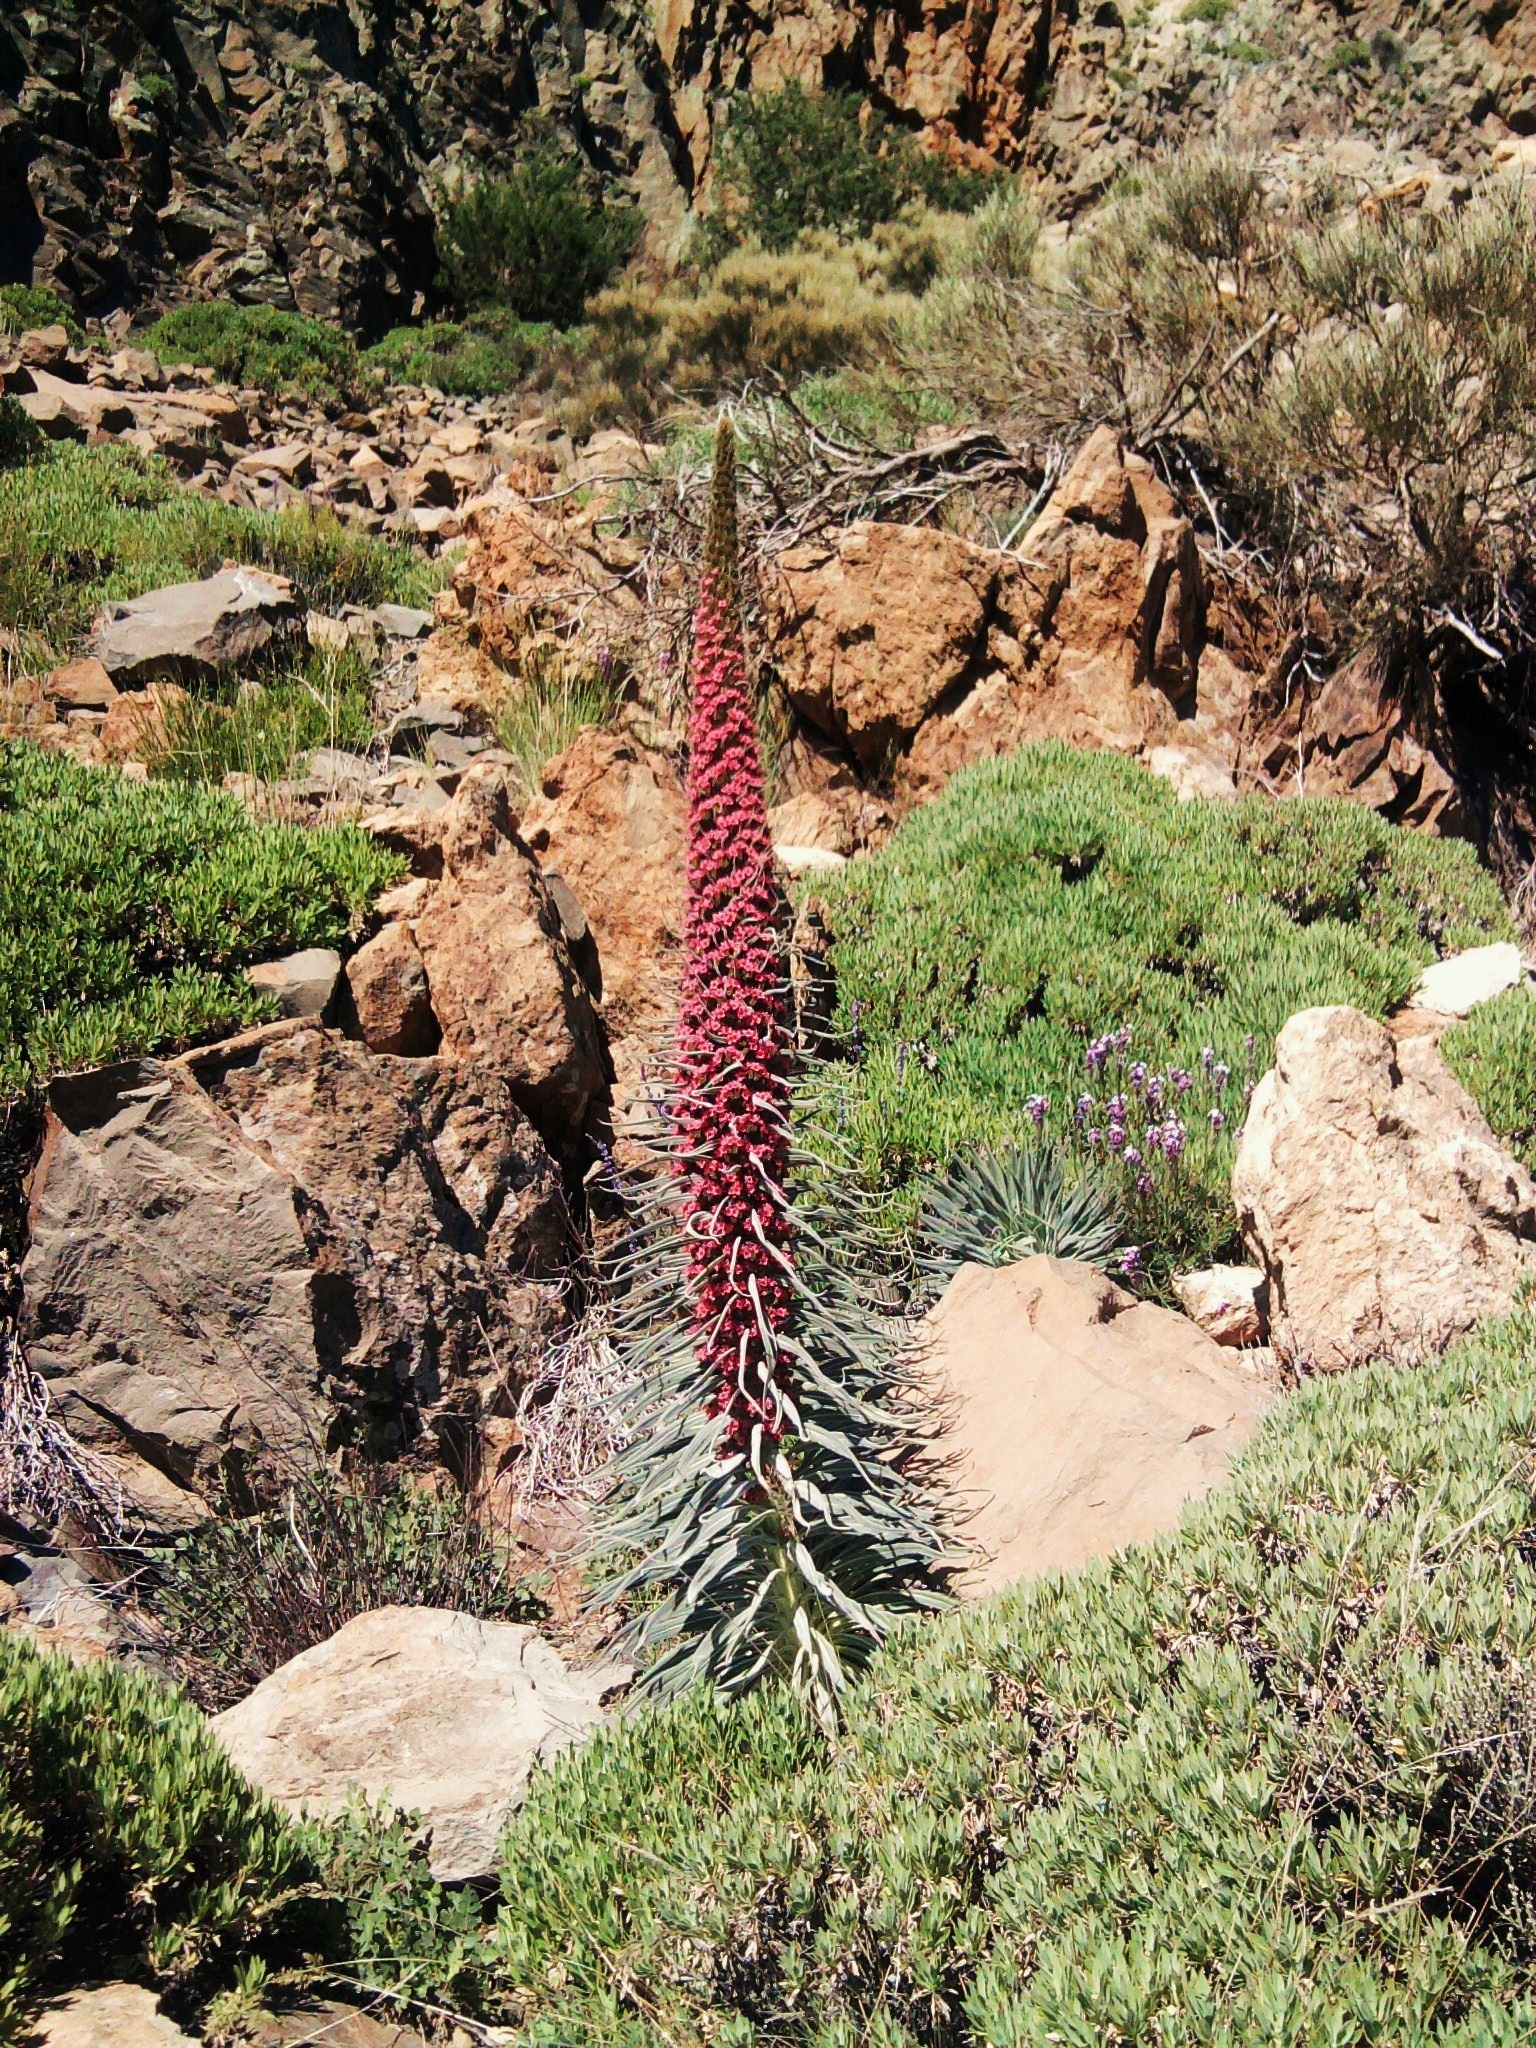
nature, rock, wilderness, plant, trail, flower, spring, soil, botany, garden, flora, flowers, ecosystem, tajinaste, land plant, geological phenomenon